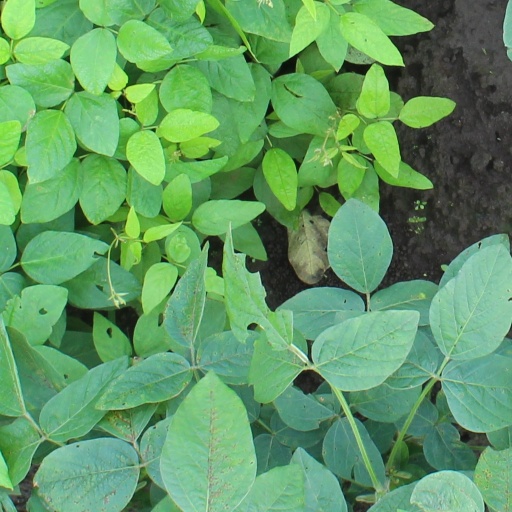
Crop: soybean